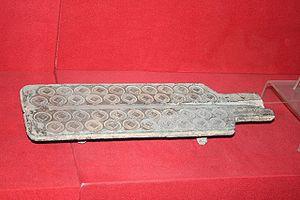
La dynastie Han gouverne la Chine de 206 av. J.-C. à 220 apr. J.-C. Elle est traditionnellement divisée en deux périodes ː celle des Han occidentaux ou Han antérieurs et celle des Han orientaux ou Han postérieurs. Ces deux périodes sont séparées par la courte dynastie Xin fondée par Wang Mang. Après la chute de Mang, la capitale de la dynastie est transférée de Chang'an à Luoyang, située plus à l'est. C'est à cause de ce déplacement vers l'est que les historiens parlent de Han occidentaux avant le changement de capitale et de Han orientaux après.
La dynastie Han règne sur la Chine de 206 av. J.-C. à 220 apr. J.-C.. Deuxième des dynasties impériales, elle succède à la dynastie Qin et est suivie de la période des Trois Royaumes. Elle se divise en deux périodes ː celle des Han occidentaux ou Han antérieurs, capitale Chang'an et celle des Han orientaux ou Han postérieurs, capitale Luoyang. Ces deux périodes sont séparées par la courte dynastie Xin, fondée par Wang Mang et qui ne survit pas à la mort de ce dernier.